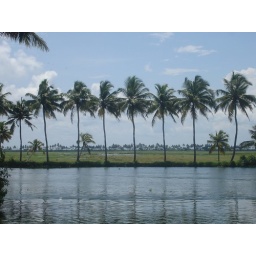
Taken from a &amp;quot;kettuvallom&amp;quot; house boat in Vembanad Kayal, Kerala.